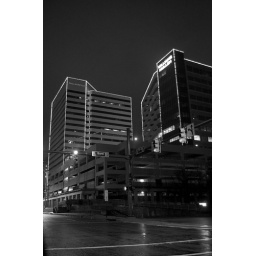
For Christmas the buildings of Richmond are all outlined in white Christmas lights, its pretty beautiful.